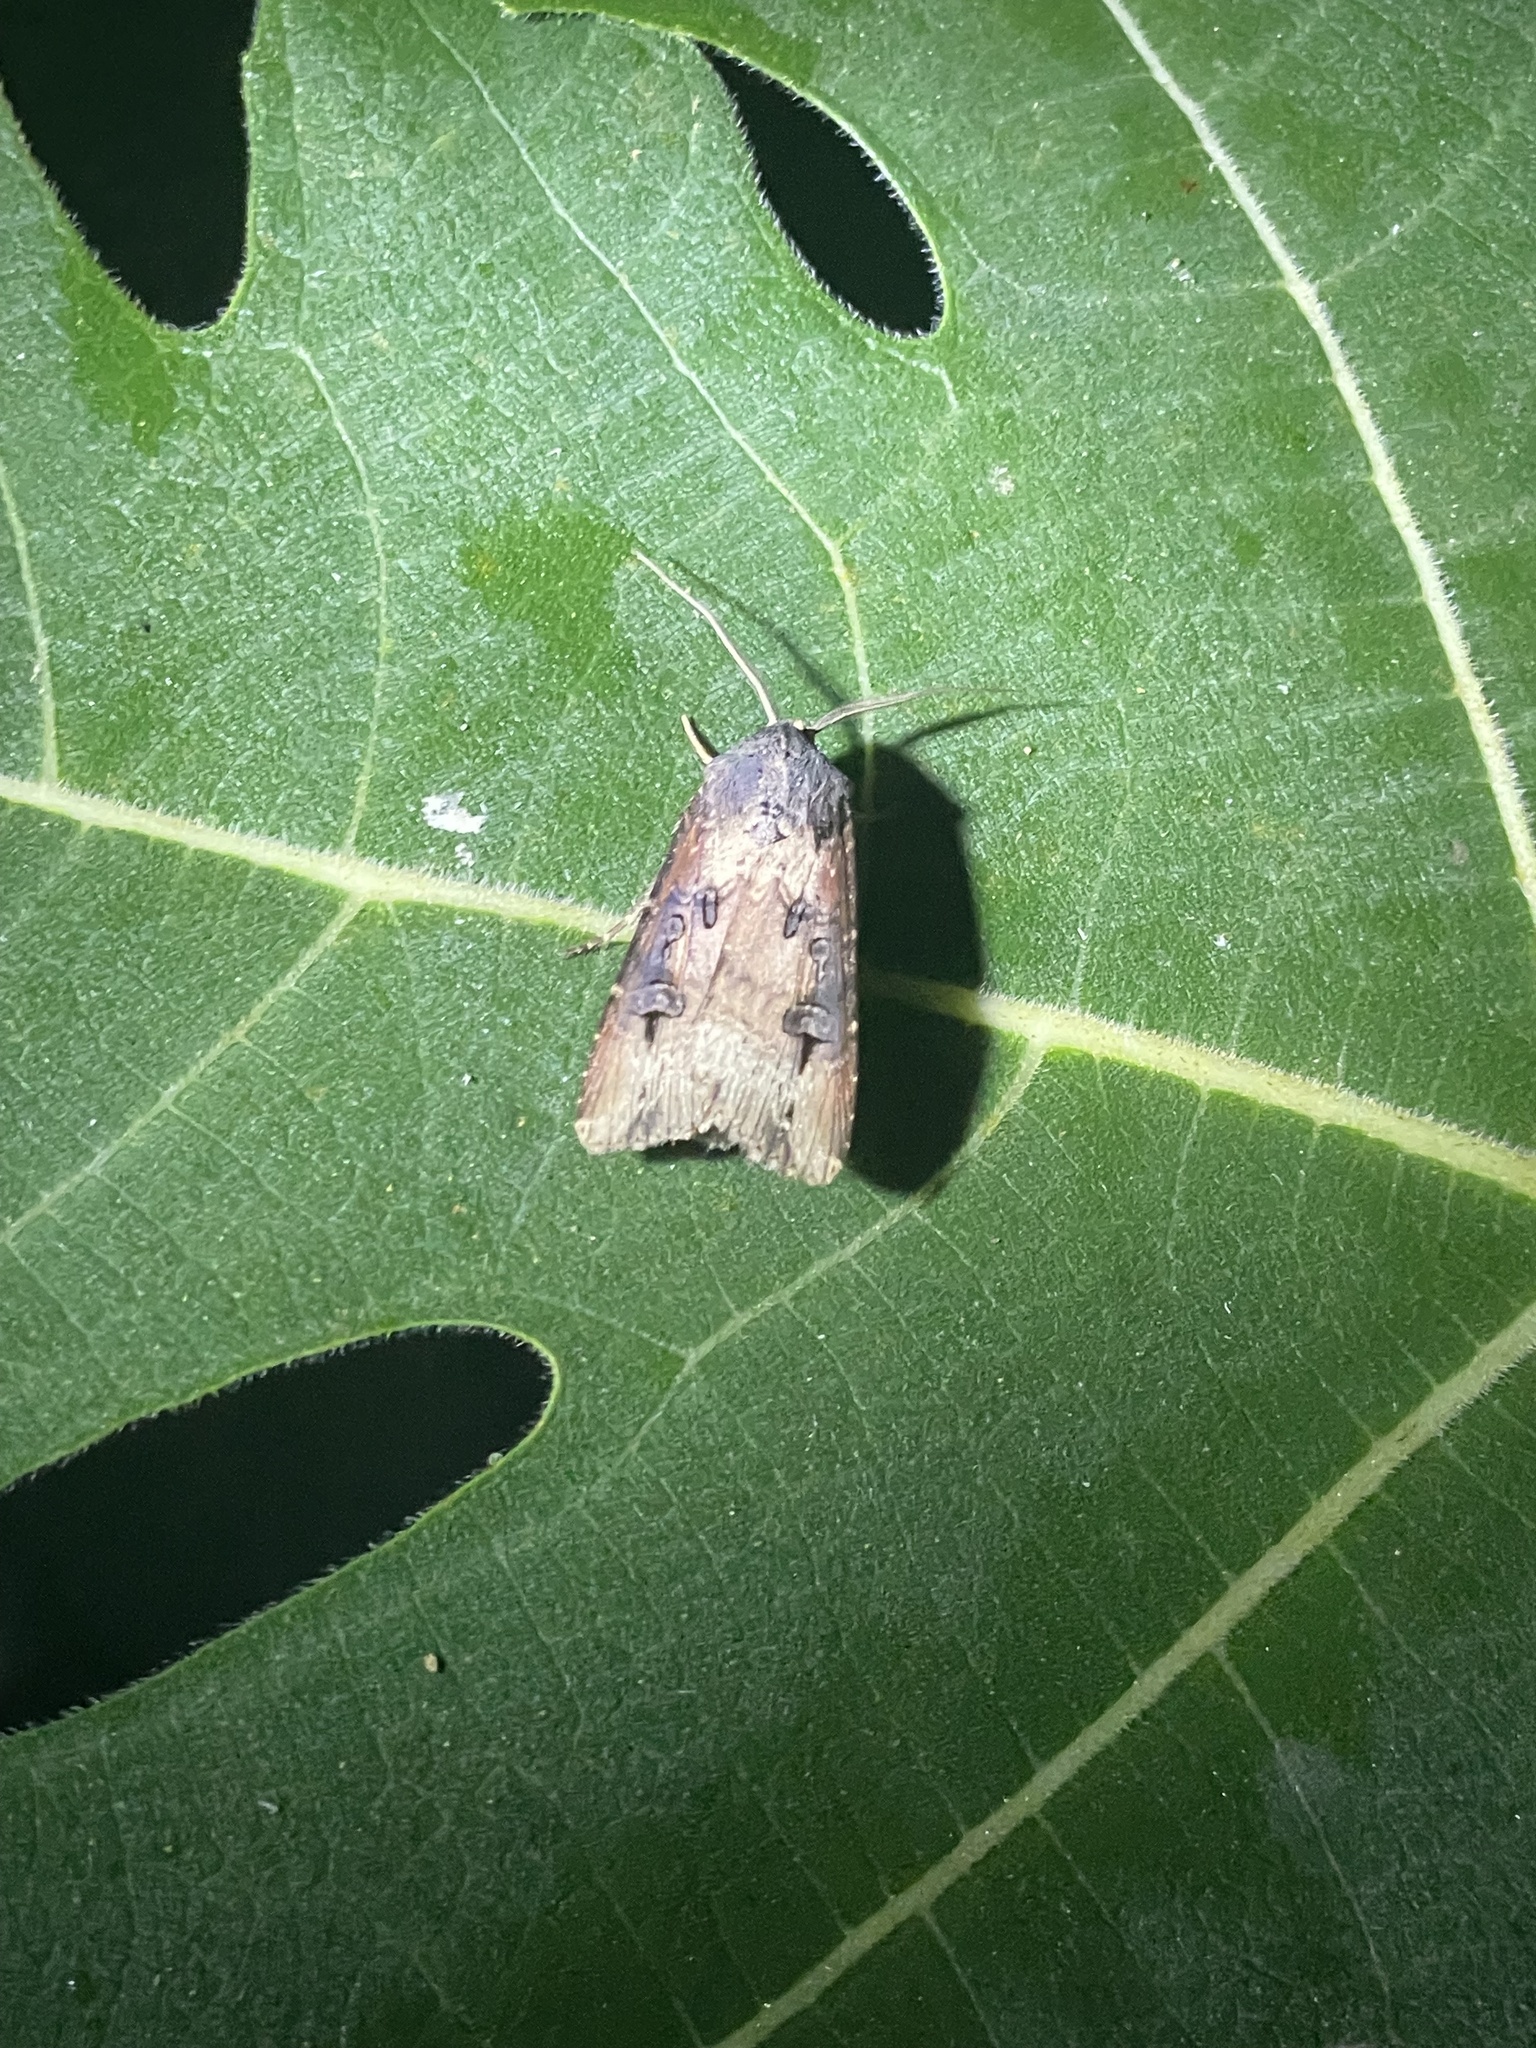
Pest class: cutworms